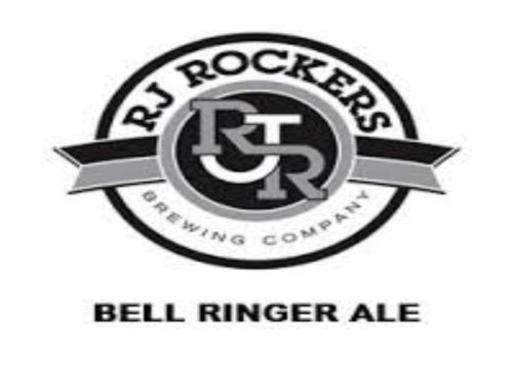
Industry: Food